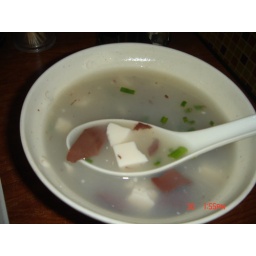
tofu soup. the red one is made by the blood of ducks